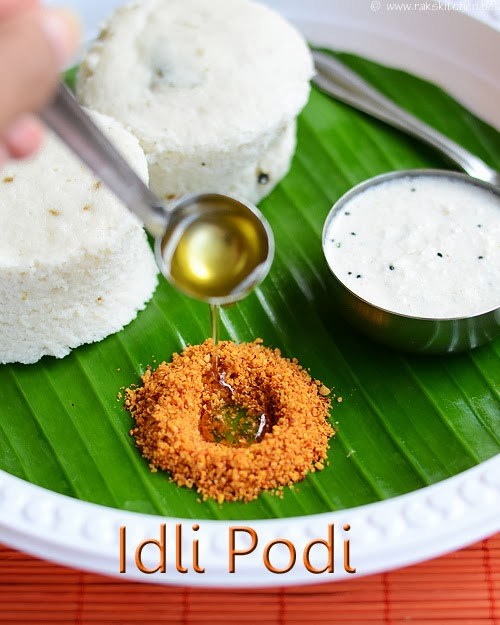
Dish: idli